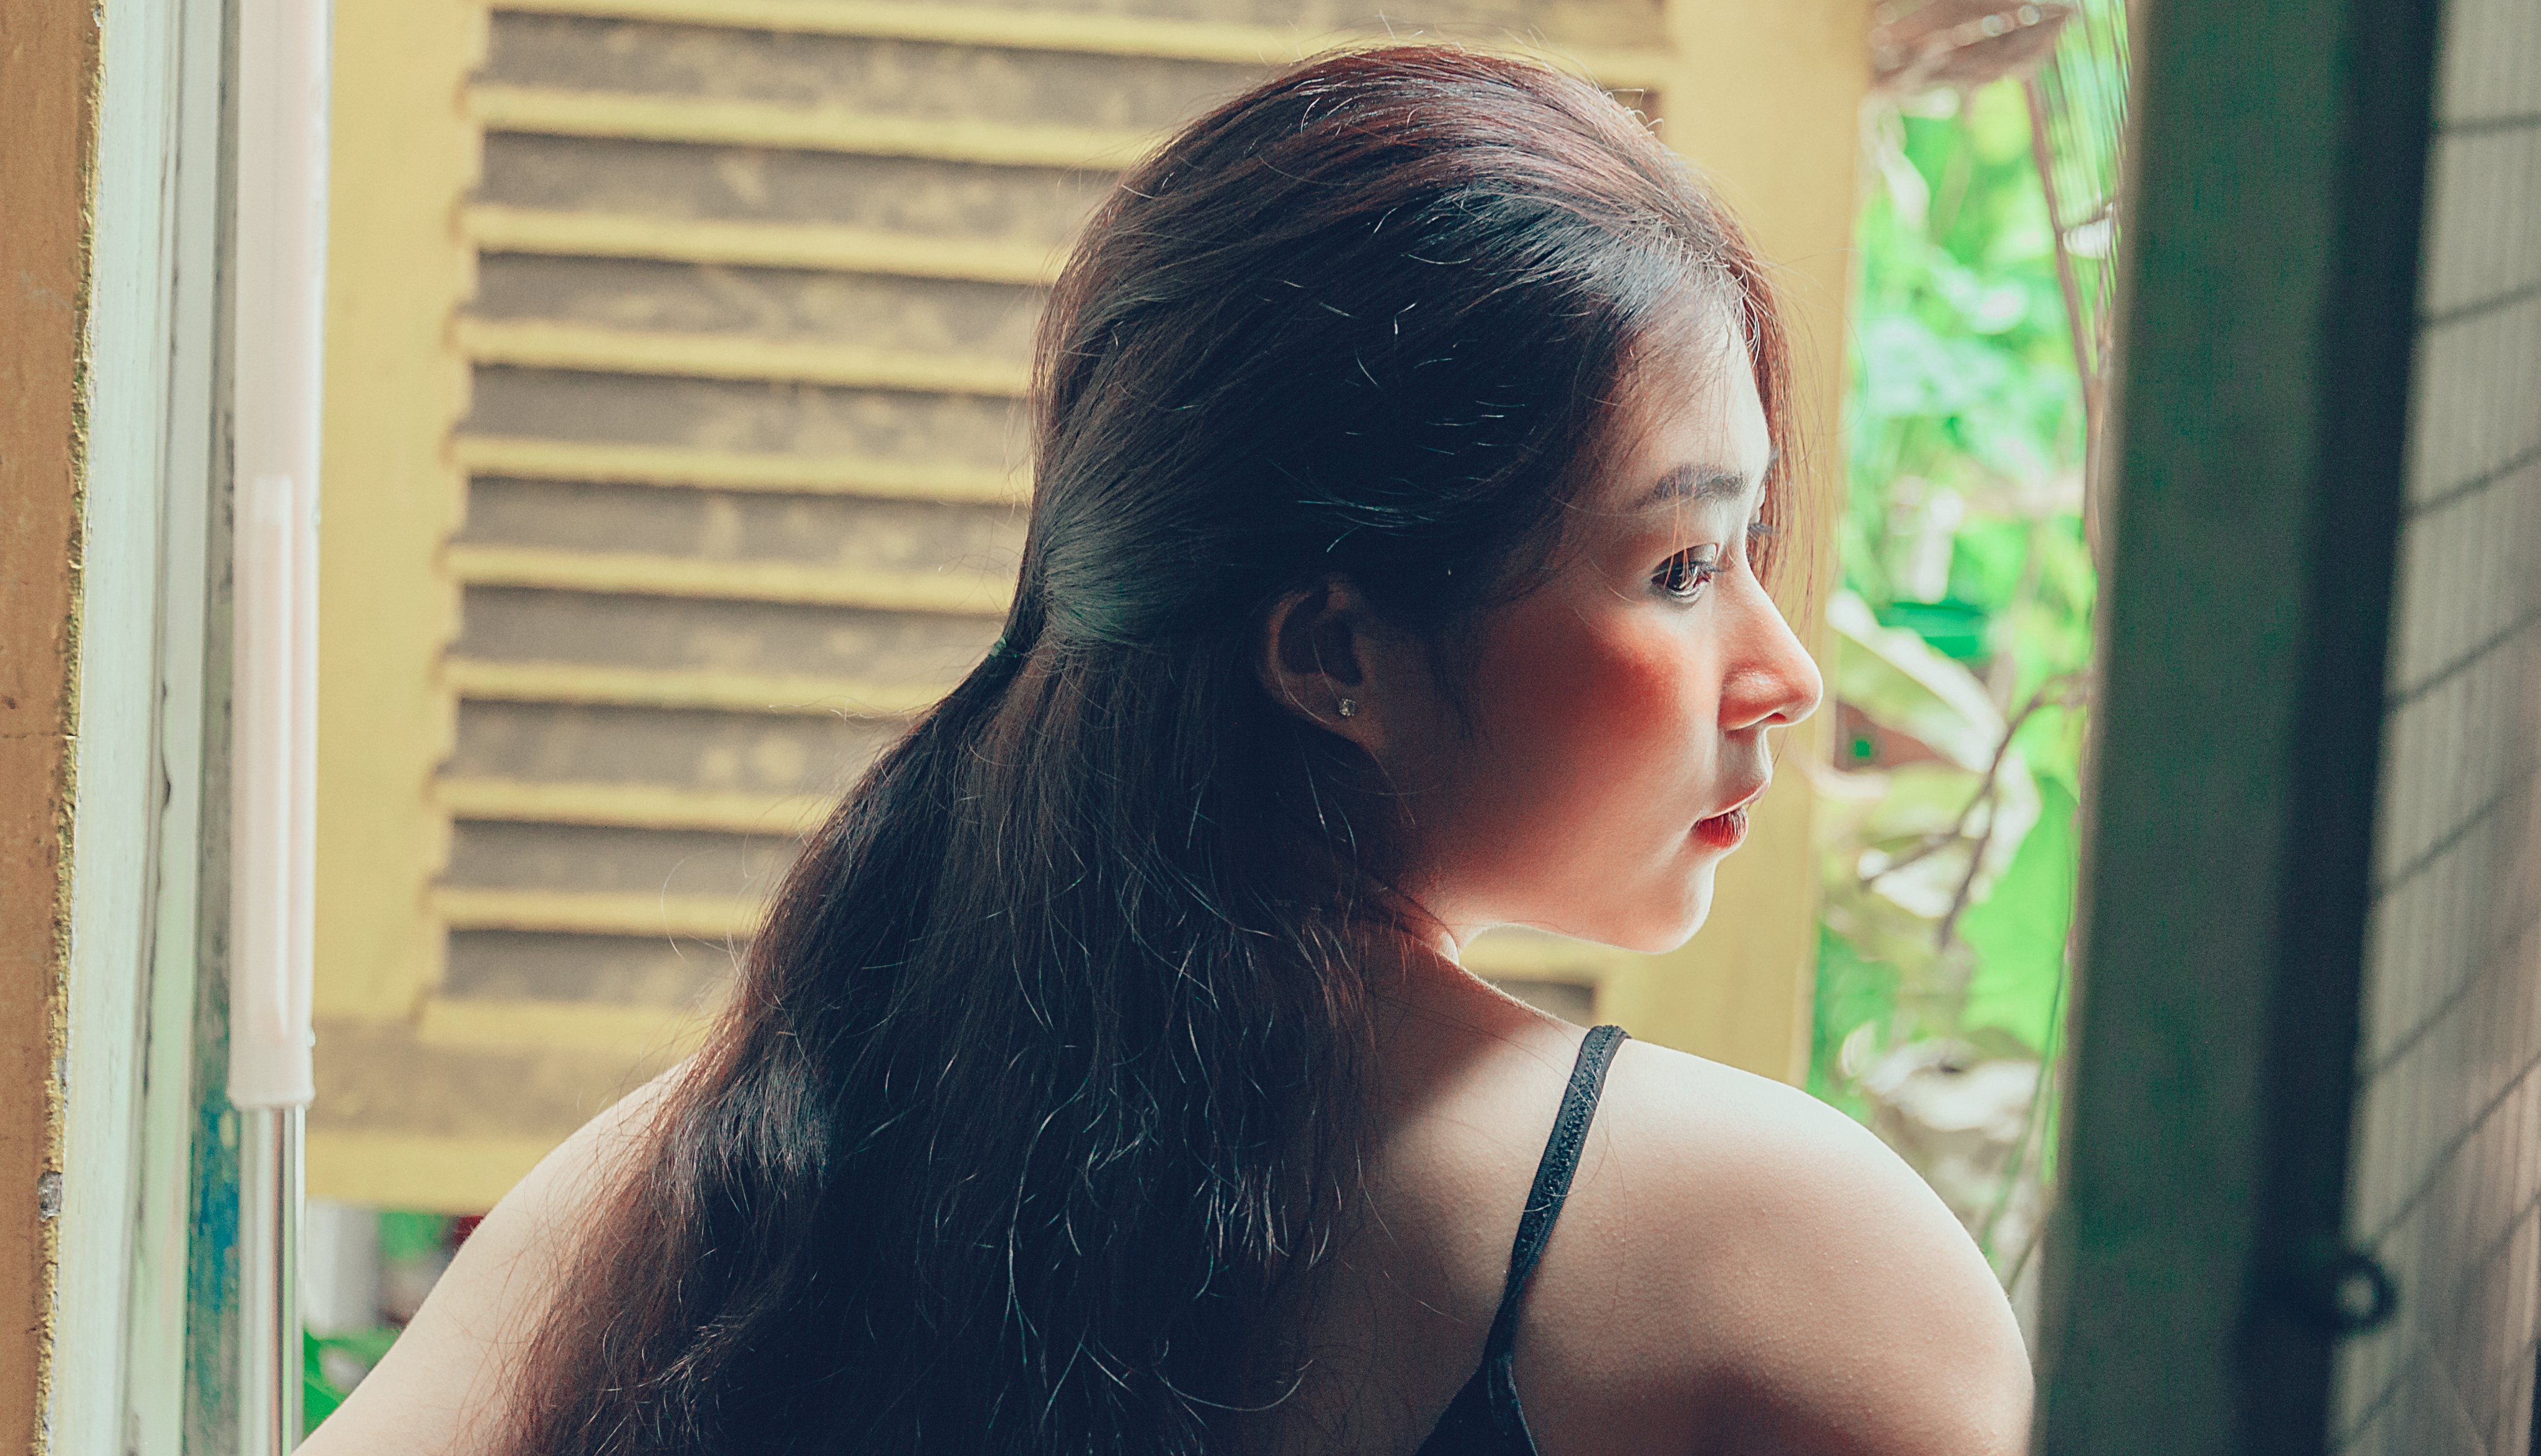
cute, lovely, photography, portrait, landscape, beauty, beautiful, light, wallpaper, alive, natural, simple, girl, smile, sad, alone, sexy, baby, hair, photograph, human hair color, lady, hairstyle, eye, black hair, long hair, brown hair, organ, hair coloring, photo shoot, portrait photography, fun, lip, bangs